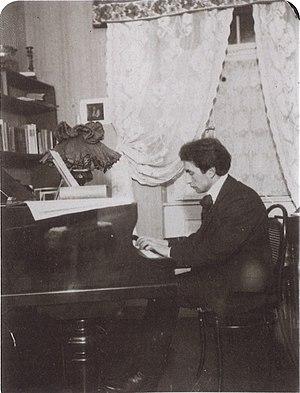
Heinrich Kaminski est un compositeur allemand.